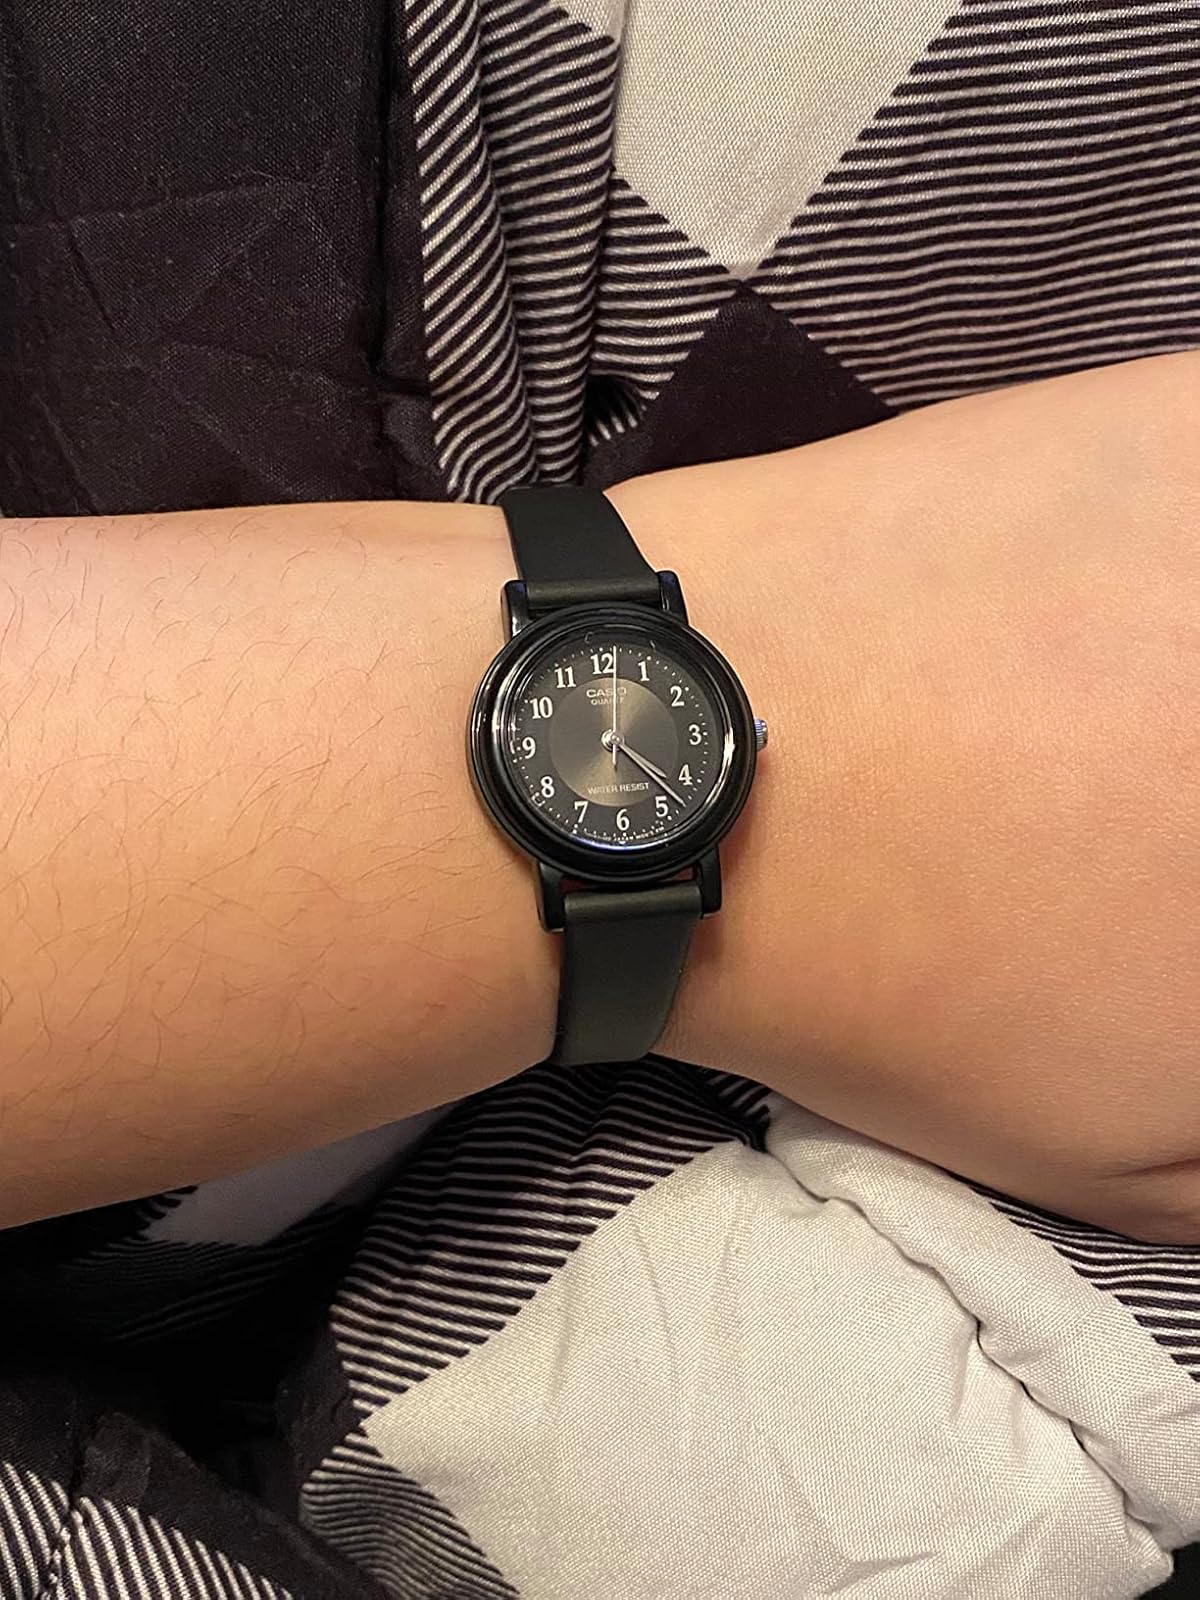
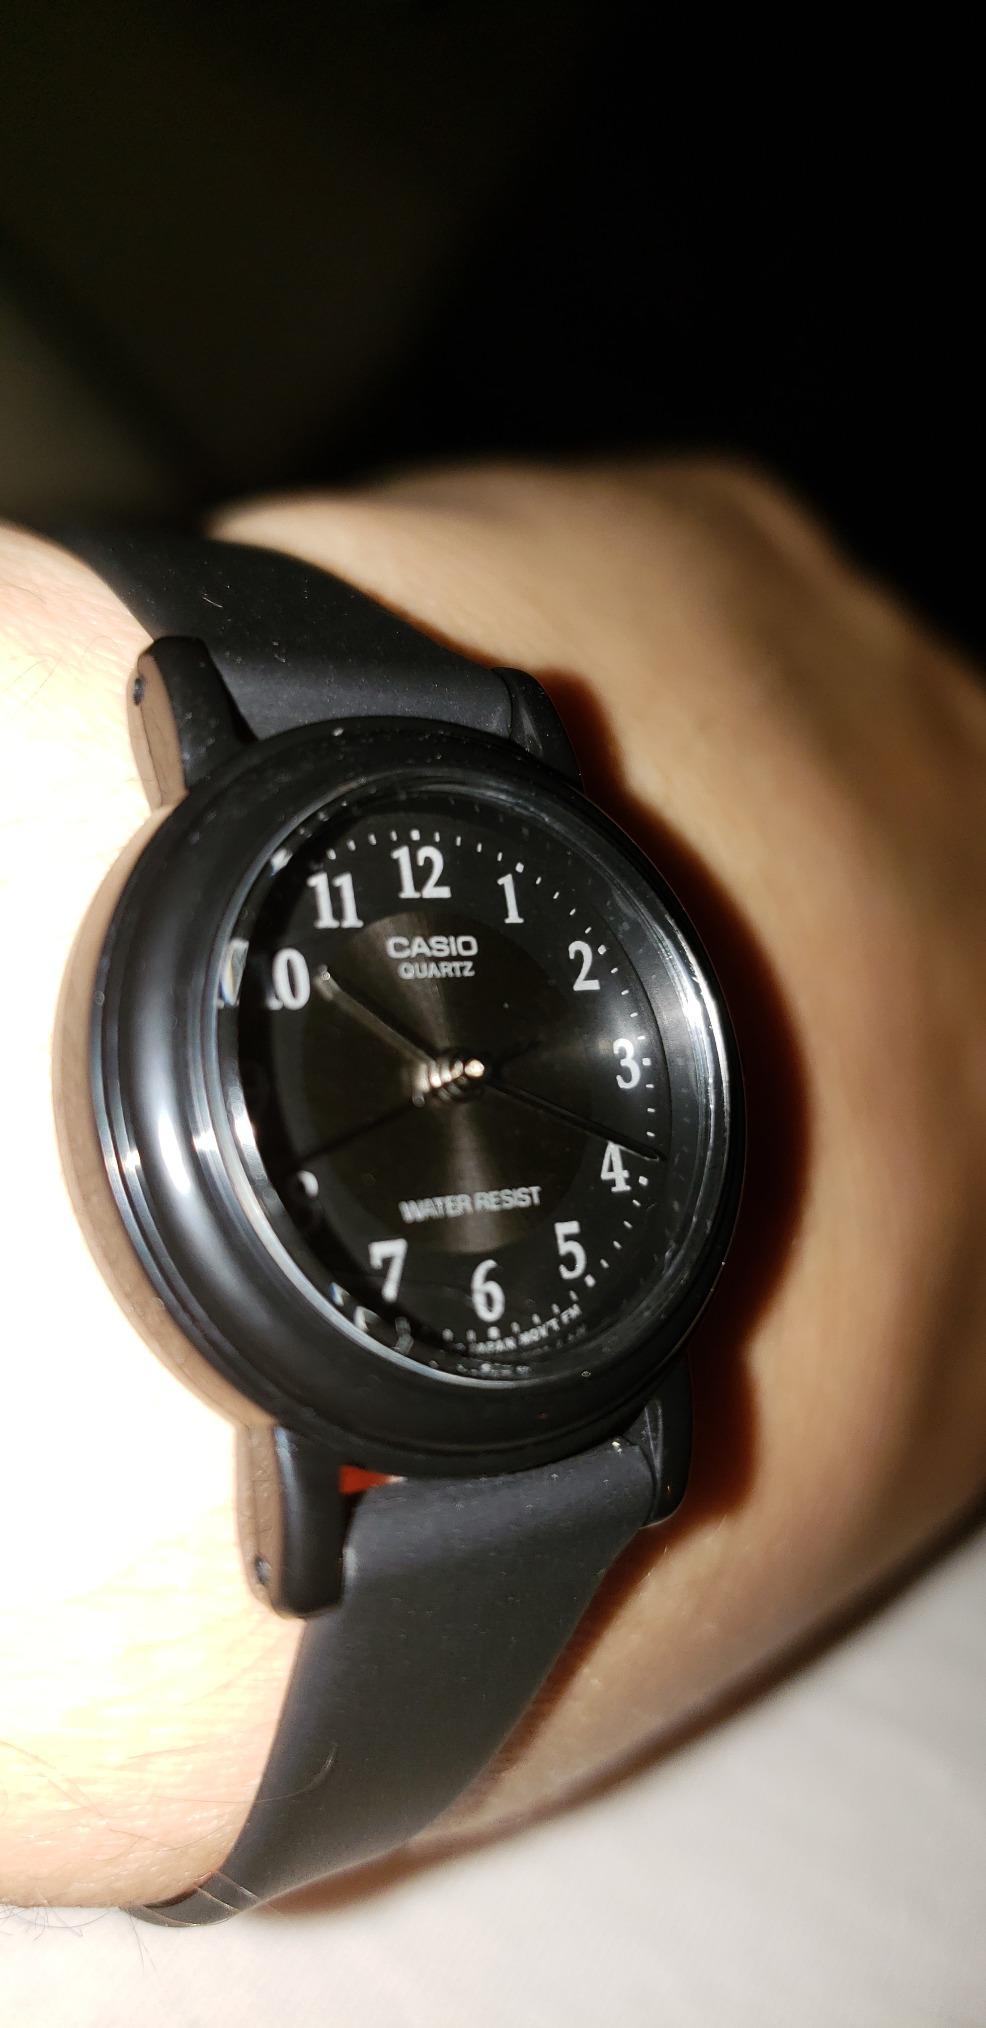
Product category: accessories_watch
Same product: yes